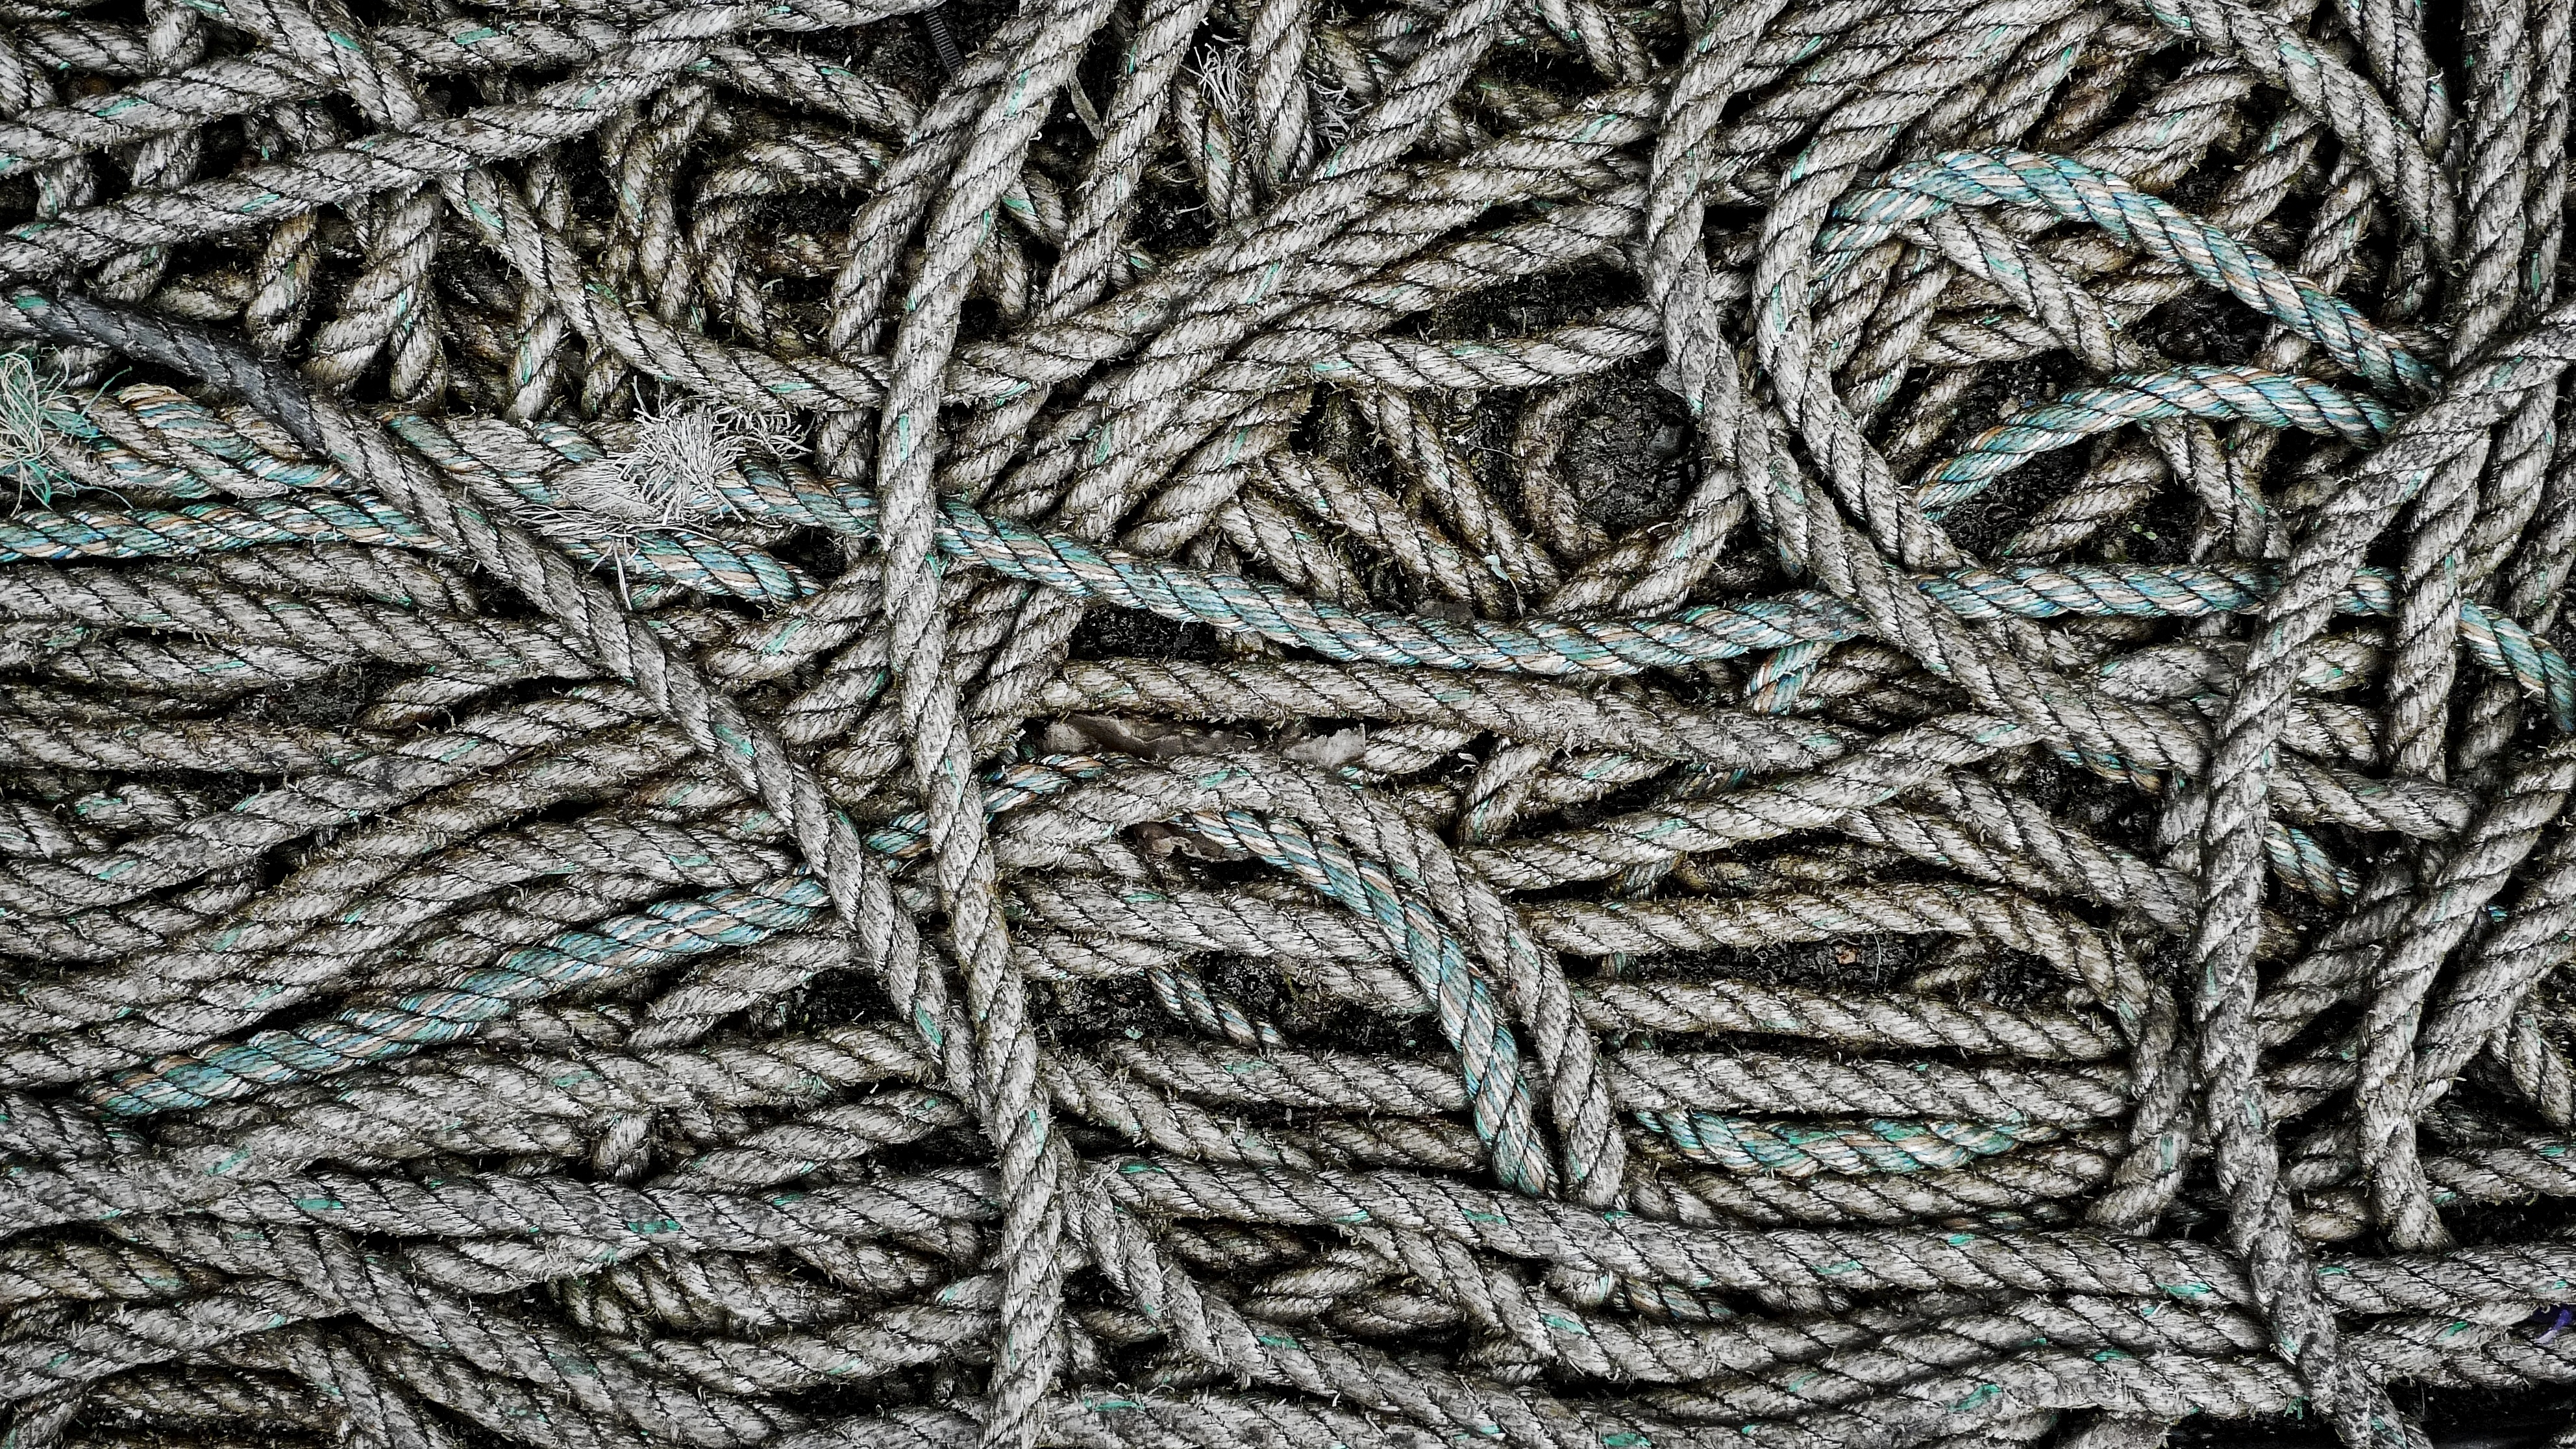
branch, rope, old, pattern, dirt, dirty, grunge, cord, wool, material, coil, weave, thread, textile, art, worn, nautical, net, twisted, thick, knot, frayed, loop, tangle, twist, coiled, interwoven, laid, worn out, oily, grime, grimy, looped